Salvator Rosa

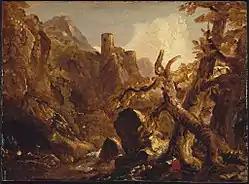
"Salvator Rosa Sketching Banditti", by Thomas Cole (1832), oil on pane,17.7 x 24.1 cm., Museum of Fine Arts, Boston

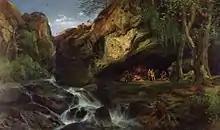
"Salvator Rosa Sketching the Banditti", by Thomas Moran (1860), oil on canvas, 101.6 x 169.9 cm., Chrysler Museum of Art

His criticisms of Roman art culture won him several enemies. An allegation arose that his published satires were not his own, but Rosa vehemently denied the charges. It may be possible that literary friends in Florence and Volterra coached him about the topic of his satires, while the compositions of which remained nonetheless his own. To confute his detractors he wrote the last of the series, entitled "Envy".